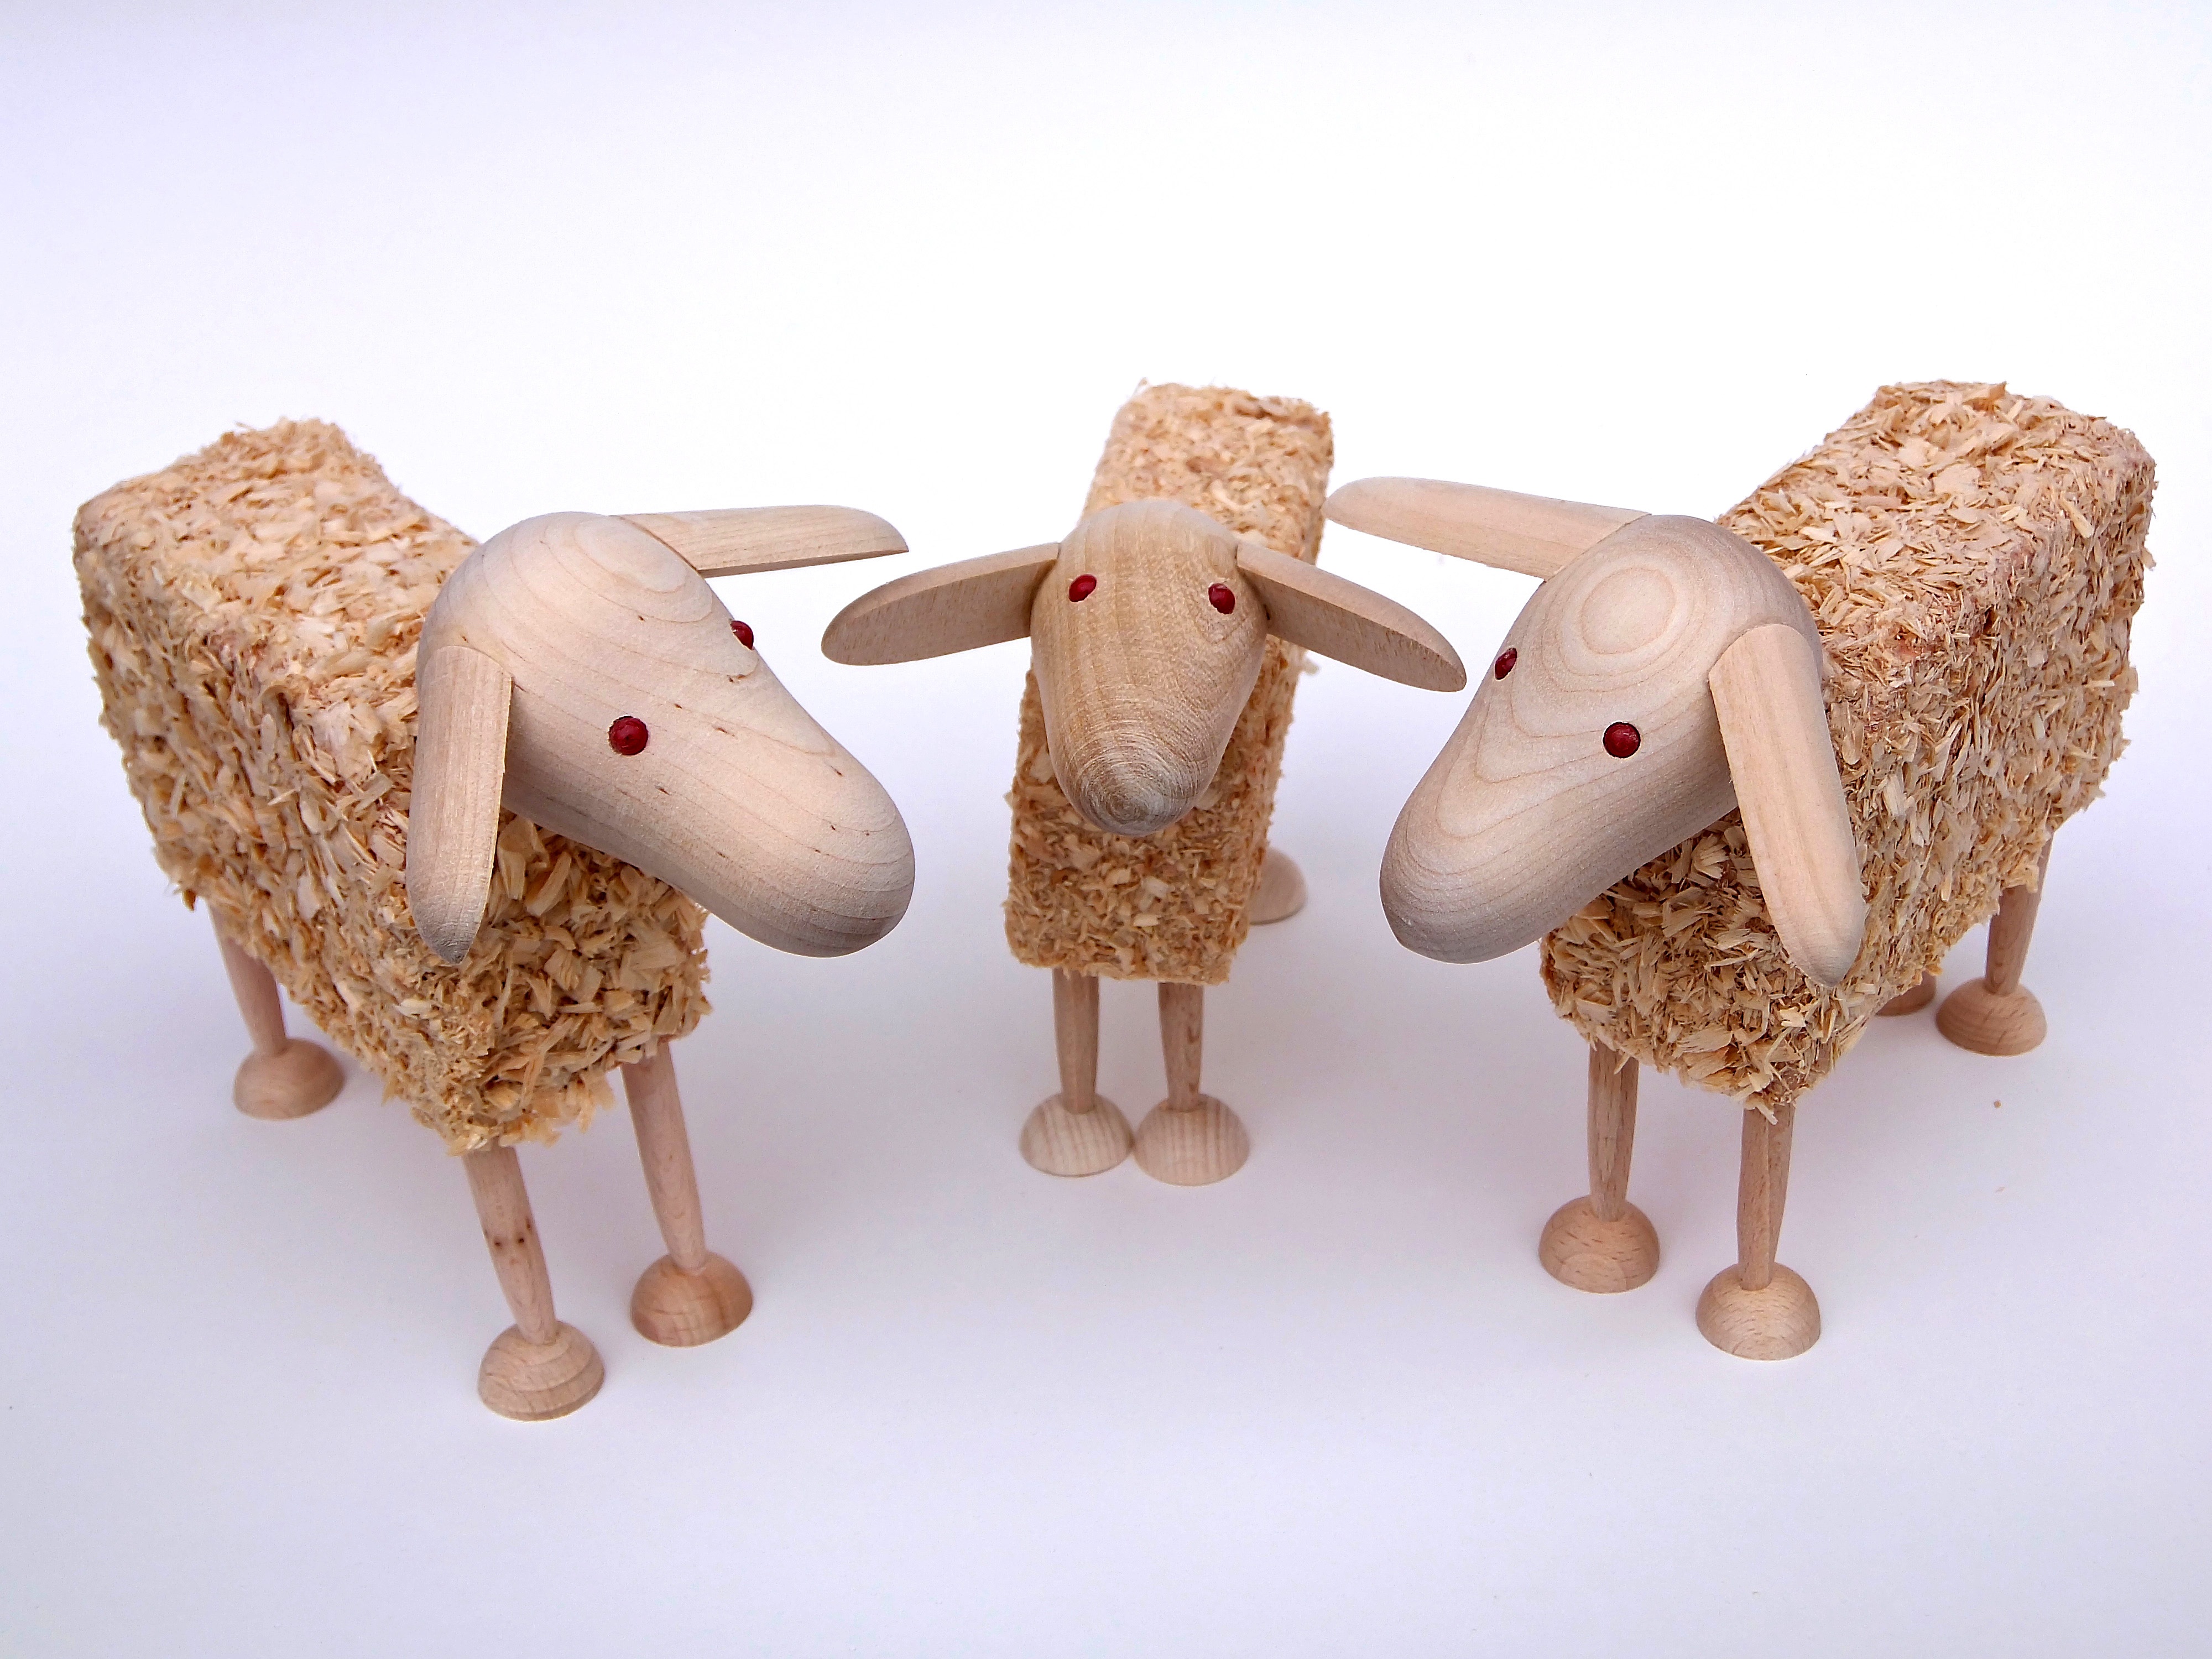
play, flock, meeting, sheep, toy, product, animals, figurine, reindeer, toys, recycling, tinker, wooden sheep, wood wool, wooden toys, stuffed toy